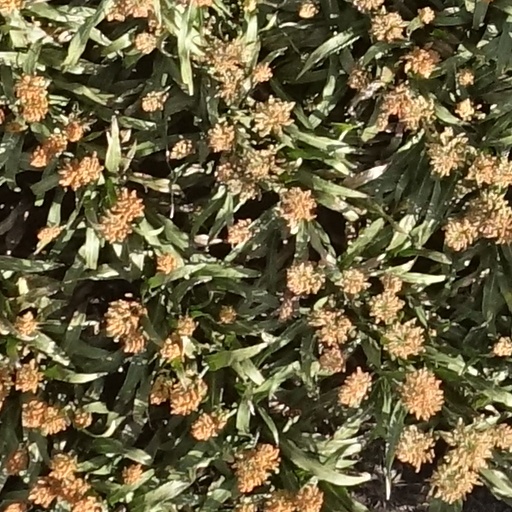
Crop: sorghum